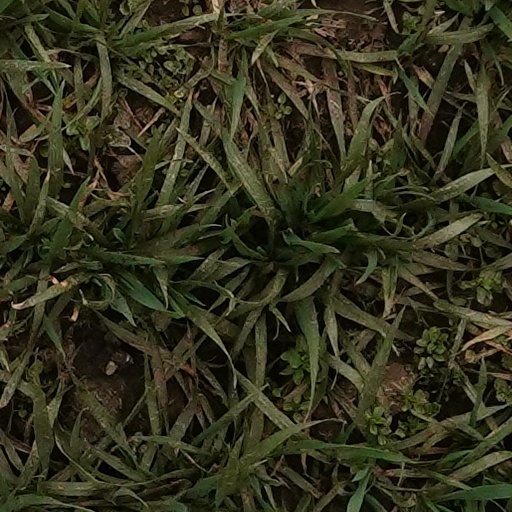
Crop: wheat